Pamplona

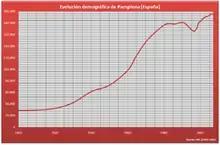
Demographic evolution (1900–2005)

Freed from its military function, Pamplona could lead the process of industrialization and modernization in which Navarre was involved during the 20th century, especially during its second half. The urban growth has been accompanied by the development of industry and services. Population growth has been the effect of an intense immigration process during the 1960s and 1970s: from the Navarrese countryside and from other less developed regions of Spain, mainly Castile and León and Andalusia. Since the 1990s the immigration is coming mainly from abroad.